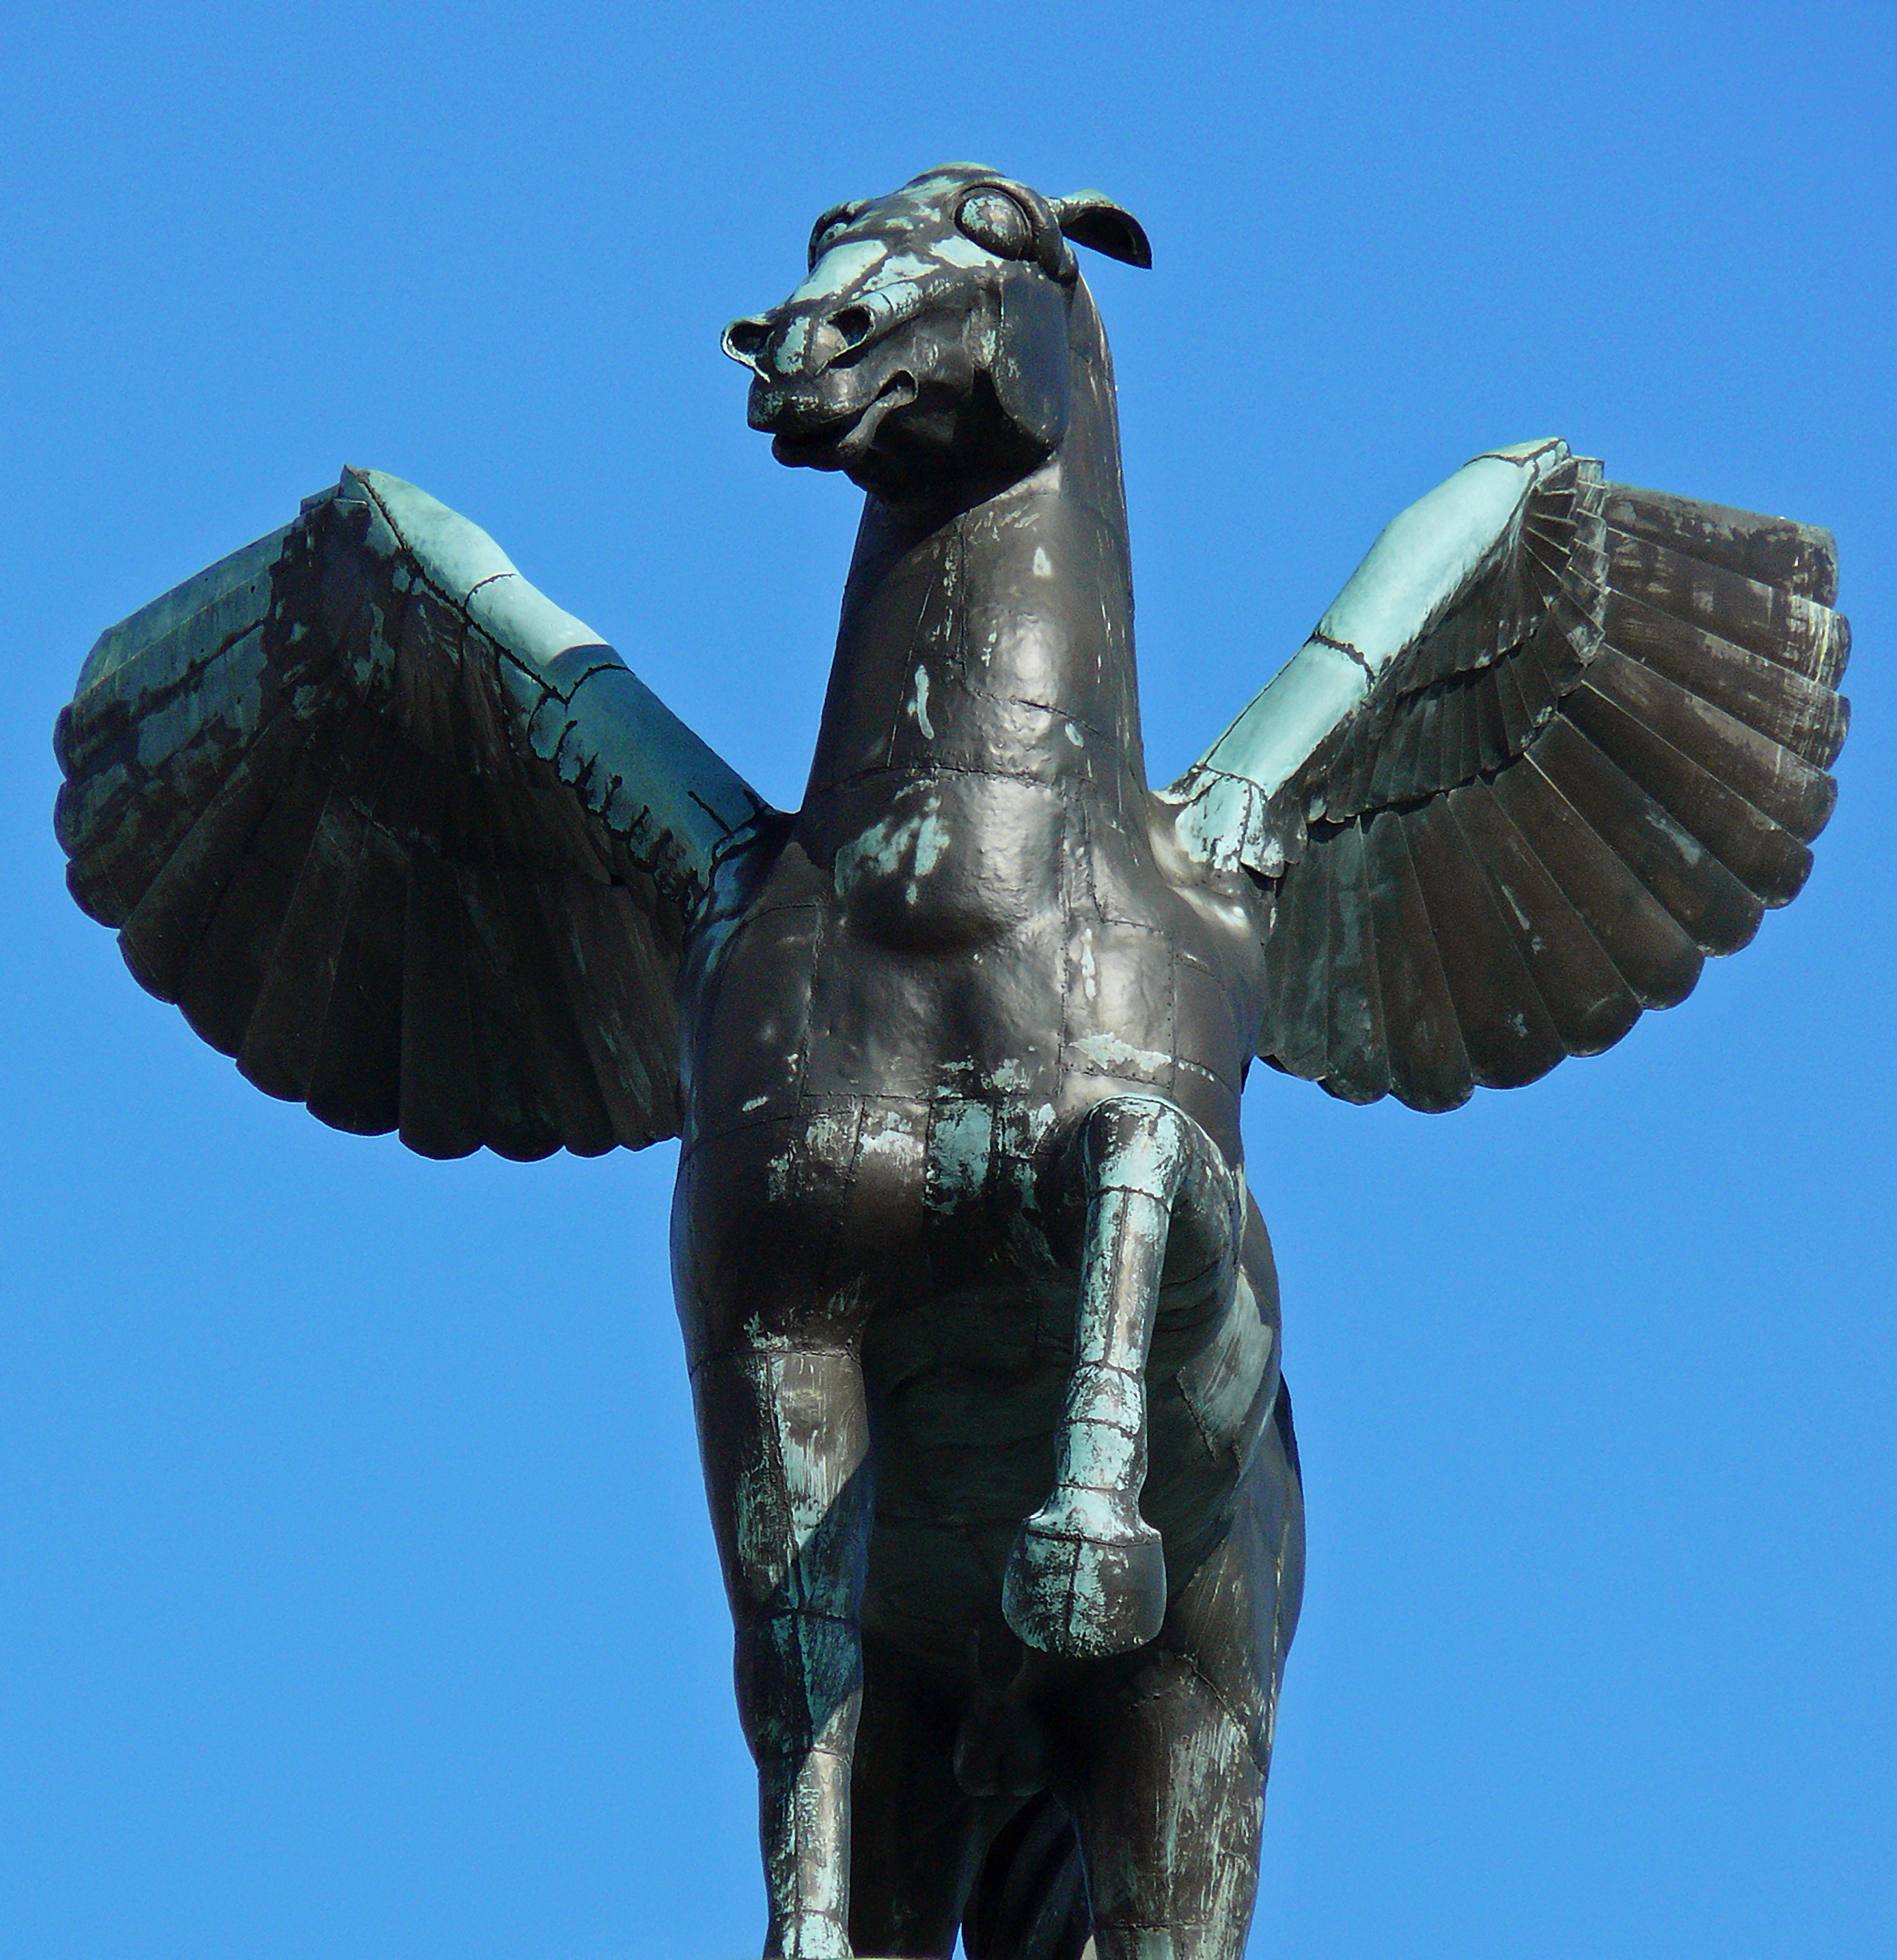
wing, monument, statue, sculpture, art, mythology, pegasos, latin pegasus, rarely even pegasos, greek saying